Ecurie Bonnier

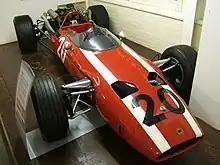
The "Anglo-Suisse Racing Team" Cooper-Maserati T81, used from 1966 to 1968

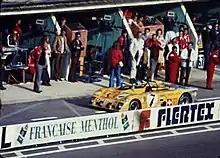
The No. 7 Lola T280 at the 1972 24 Hours of Le Mans

Jo Bonnier began entering cars in Formula One under his own name in 1957, first with a Maserati 250F, without much success, recording only two non-points scoring finishes from his six World Championship entries in 1957 and 1958. However, with strong performances in other races Bonnier attracted the attention of more established teams, and over the next seven years principally drove for the works BRM and Porsche teams, and Rob Walker's highly organised privateer outfit.